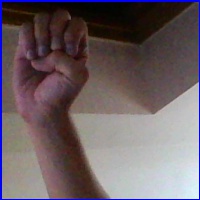
Letra: E